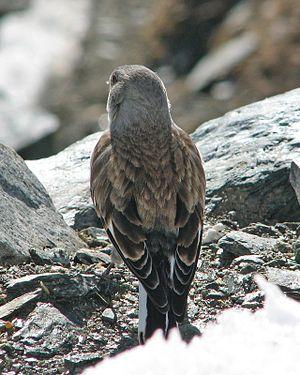
La Niverolle alpine est une espèce d'oiseaux de la famille des Passeridae, vivant en haute altitude dans les massifs montagneux d'Europe et d'Asie.